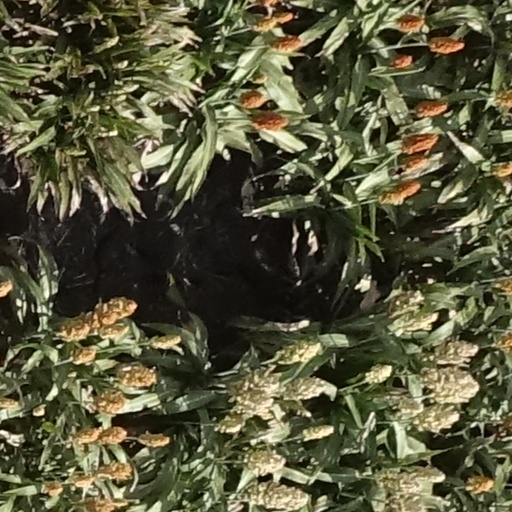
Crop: sorghum